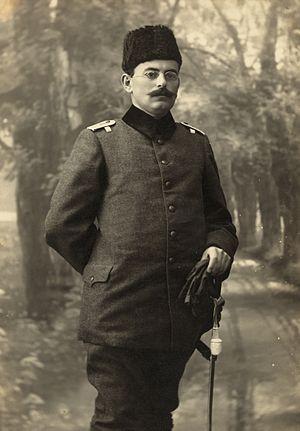
17 juillet : départ de Cherbourg du navire français La Romanche, 140 personnes à bord pour la Terre de Feu et l'île Navarino. L’expédition atteint la baie Orange le 6 septembre, et effectue sept voyages dans l'archipel jusqu'en septembre 1883. Elle ramène un reportage unique au monde de 320 photos sur plaques de verre au « gélatino-bromure d'argent » sur les indiens Yahgans dans la région de Puerto Williams près du cap Horn.
Tawfiq Canaan, né le 12 septembre 1882 à Beit Jala et mort le 15 janvier 1964 à Jérusalem, est un médecin et un pionnier dans le domaine de la médecine en Palestine. Il est également connue pour être l'un des principaux chercheurs de l'héritage populaire palestinien.